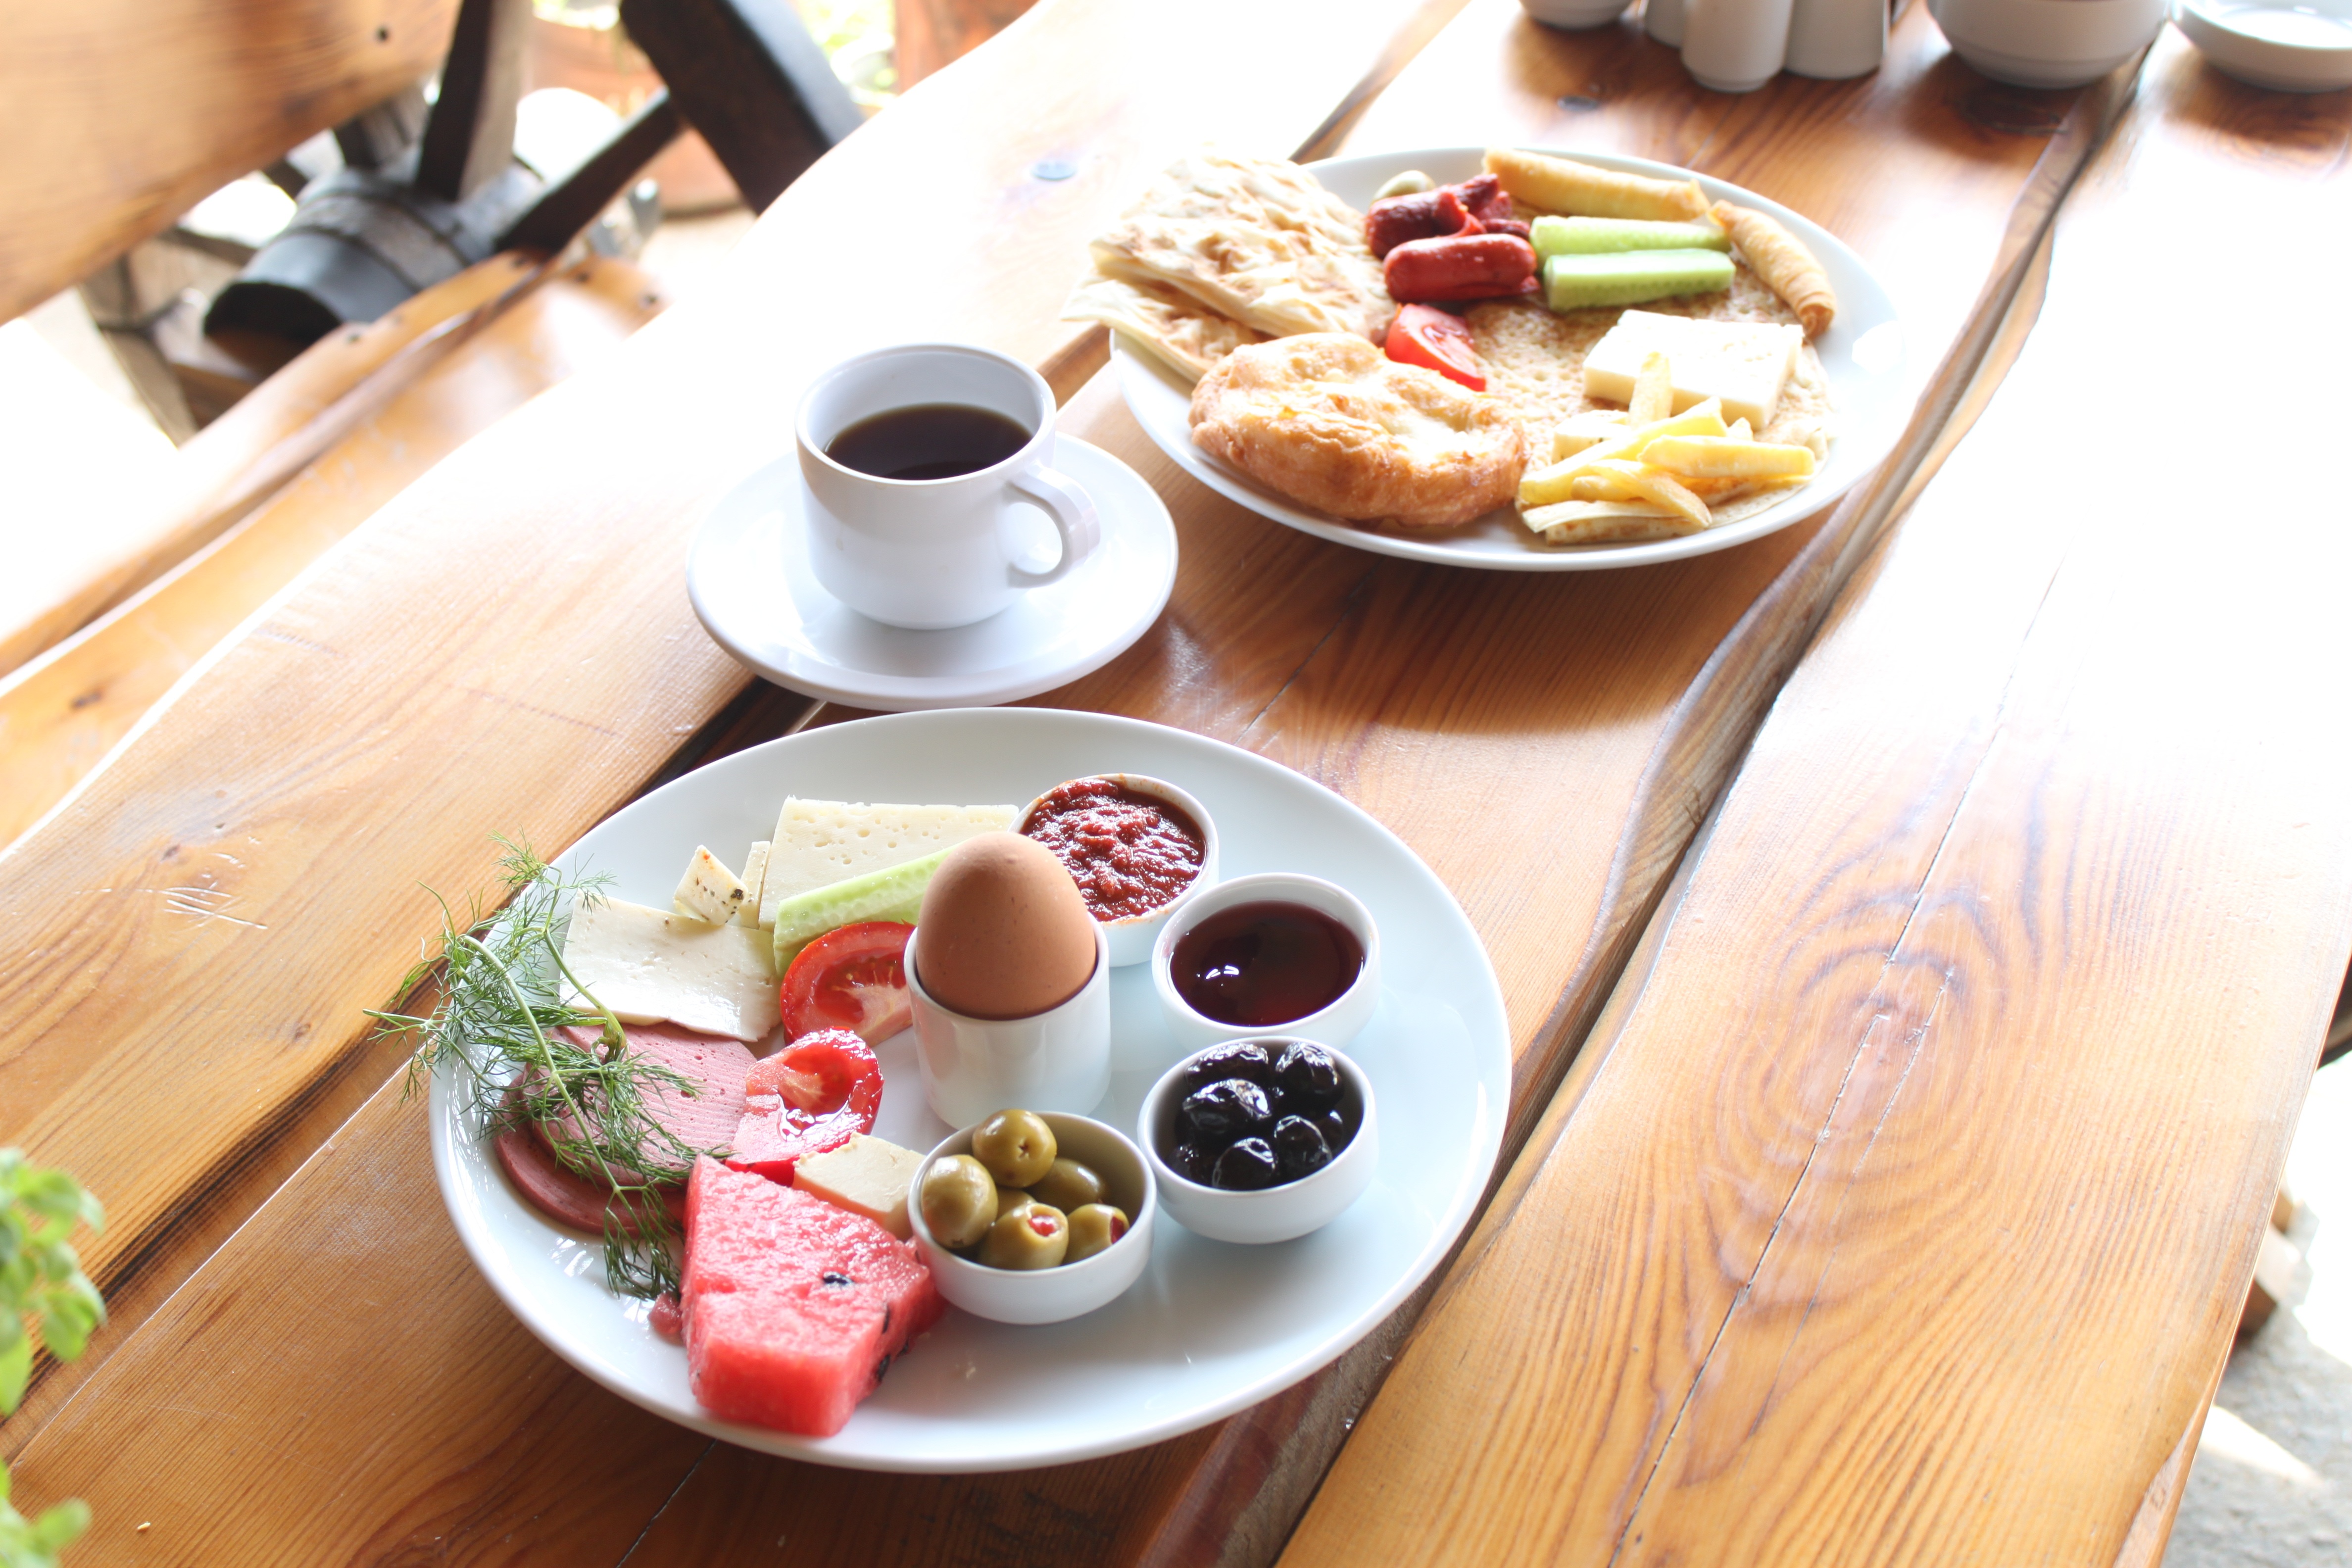
table, coffee, tea, restaurant, dish, meal, food, breakfast, lunch, cuisine, egg, cheese, tomato, asian food, olives, ham, brunch, sense, have a picnic